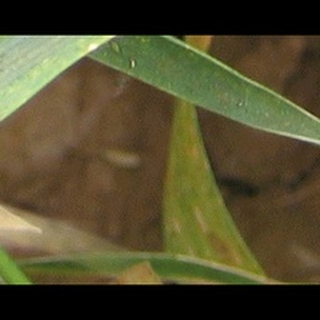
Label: wheat_brown_rust